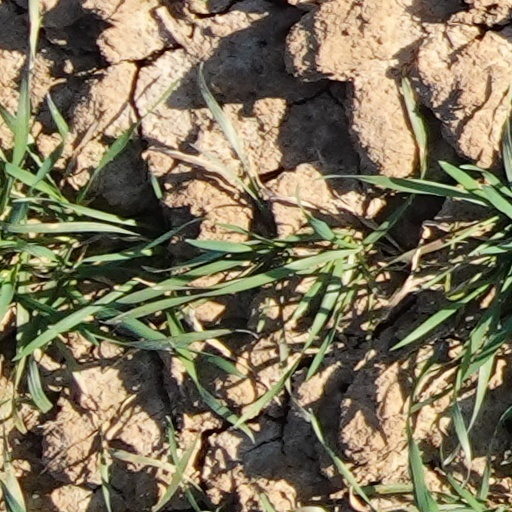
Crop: wheat